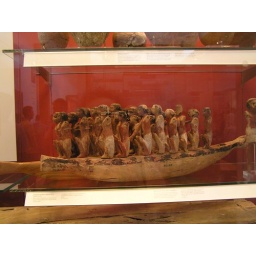
Painted wooden figures of a boat's crew in a model boat